MV Connemara

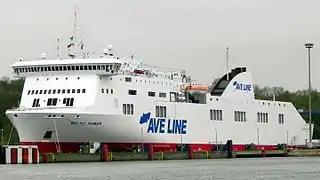
"Connemara" as "Baltic Amber" in 2010 operated by AVE Lines

In 2010 she ended her charter to Balearia and was sent to Rotterdam where that same year she was chartered to AVE Lines and renamed "Baltic Amber", operating between Travemünde and Ventspils, and later that month from Travemünde to Riga. In October 2010 she was chartered to DFDS Seaways for service between Klaipėda and Kiel.